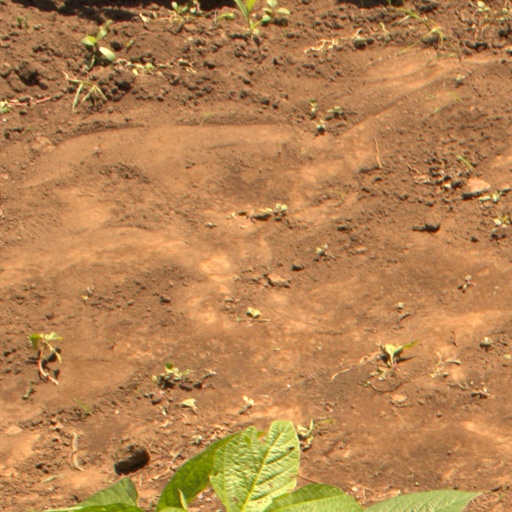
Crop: soybean